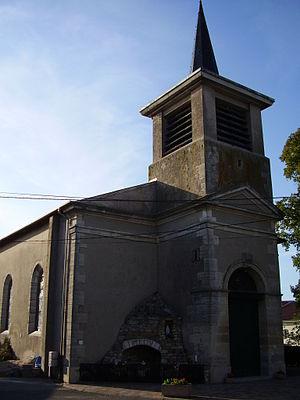
Lucy est une commune française située dans le département de la Moselle, en région Grand Est.